Riku Miura

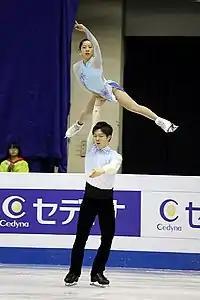
Miura and Ichihashi at the 2017 World Junior Championships

In July, Miura injured her left shoulder while skating in a Japanese ice show during the off-season, which kept the pair from significant training until September. Despite this, Miura/Kihara managed to win gold at their first Grand Prix event, the 2022 Skate Canada International, becoming the first Japanese pair team ever to do so. Their free skate program earned praise from Sleeping at Last, the artist of the program's music. Weeks later, they competed at their second assignment, the 2022 NHK Trophy in Sapporo, winning the short program with a new personal best score, nearly 14 points clear of Americans Chan/Howe in second. They won the free skate by a wide margin, with only two minor errors, winning their second Grand Prix gold and becoming the first Japanese team to win Japan's home Grand Prix event. These results qualified them for the Grand Prix Final.